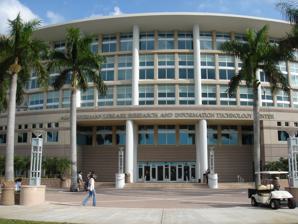
Building: Alvin Sherman Library
Country: United States of America
Year built: 2001
Academic library at Nova Southeastern University The Alvin Sherman Library , Research, and Information Technology Center, is one of the largest library buildings in the state of Florida . The Alvin Sherman Library is a unique joint-use facility serving the residents of Broward County as well as Nova Southeastern University students, faculty, and staff members. Thanks to an agreement between the Broward County Board of County Commissioners and NSU, the Alvin Sherman Library offers traditional public library services as well as the full academic resources. Western entrance to the Alvin Sherman Library History On December 14, 1999, the Nova Southeastern University Board of Trustees and the Broward County Board of County Commissioners approved a forty-year agreement between Broward County and Nova Southeastern University to build a joint-use library that serves both Broward County and NSU patrons. This library was opened to the public on December 8, 2001 as a 325,000 square foot full service library located on NSU's main campus in Fort Lauderdale, Florida. In 2003, South Florida real estate developer and World War II pilot veteran, Alvin Sherman, donated $7 million for the library building which was named for him. Sherman stated he donated these funds because, "I witnessed the beginning of Nova Southeastern University and knew its founders. . . . This is my home town and this is my way of saying thanks.'' On December 6, 2021, the Alvin Sherman Library celebrated 20 years of operation, in addition to celebrating the library's continuing role as a Broward County Library and the NSU Campus Library. The Alvin Sherman Library became a user of the Patron Point system, announced by Patron Point just 4 days after the 20th year anniversary celebrations, with the stated goal of increasing patron awareness of library offerings and activities. Present Day The building is five stories high with wireless access throughout the building for NSU patrons and guests; reading niches; 23 study rooms; collaborative study room; family study room; the Cotilla Gallery with ongoing exhibits; programs for all ages; permanent artwork including a unique piece from artist Dale Chihuly and a Buddhist Prayer Wheel that has been blessed by the Dalai Lama; the Craig and Barbara Weiner Holocaust Museum; 1,000 user seats, and a café. It contains research materials, specialized databases, popular fiction and nonfiction books, magazines and journals, CDs, DVDs. Because of its unique affiliation with both Broward County Libraries and Nova Southeastern University, the Alvin Sherman Library's membership card is also unique to the library; patrons seeking to use the library's services must apply for and obtain an Alvin Sherman Library card in addition to maintaining their Broward County Library system card. A collaborative group study room was opened in late 2015 by the Alvin Sherman Library Circle of Friends . The 2,500 square foot room expansion serves as a platform for students working on group projects, presentations and study groups. Unlike other areas of the library, the collaborative study room was specifically designed to allow students to talk openly. The library hosts special programs for children and teens, book discussion groups, author readings, and classes on using research tools and resources. The Library also hosts events for Nova Southeastern University, for example, hosting a brunch celebrating the work of Julian Pleasants, PhD, about NSU's history with details on the Alvin Sherman Library itself. The Alvin Sherman LRITC building also contains the Rose and Alfred Miniaci Performing Arts Center . Permanent art collection The Alvin Sherman Library holds a permanent collection of fine art featuring works by several prominent artists including Salvador Dalí , Dale Chihuly , Peter Max , Beverly Pepper , Therman Statom , and Franck Louissaint . In 2024, the library established the Marta Permuy Legacy Collection within its permanent collection following a donation of twelve original works in honor of late South Florida art patron Marta Permuy . The donations, made by her grandson Antonio Permuy , featured works by several notable artists including Neith Nevelson , Pedro Hernandez , Miguel Fleitas , Mario Torroella , Adriano Nicot , Edel Alvarez Galban , and Margarita Cano . The works were unveiled in an exhibition at the library in October 2024. References